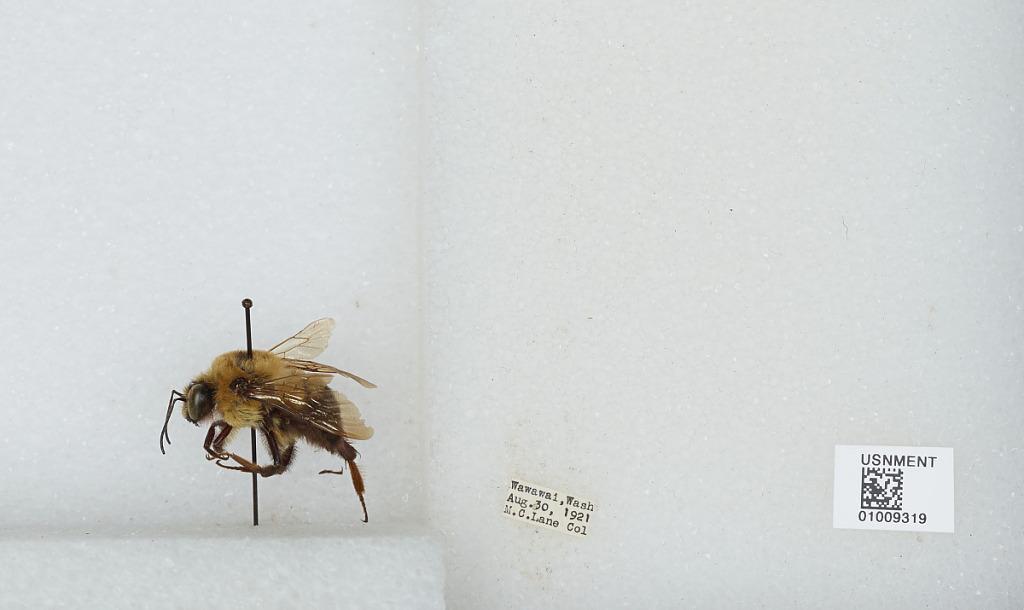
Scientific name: Bombus (Separatobombus) griseocollis (De Geer)
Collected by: M. Lane
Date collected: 1921-8-30
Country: United States
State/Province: Washington
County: Whitman
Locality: Wawawai
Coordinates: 46.6358, -117.375